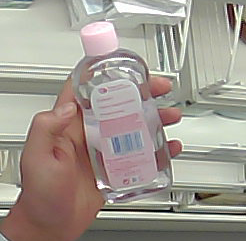
Product: johnson_baby